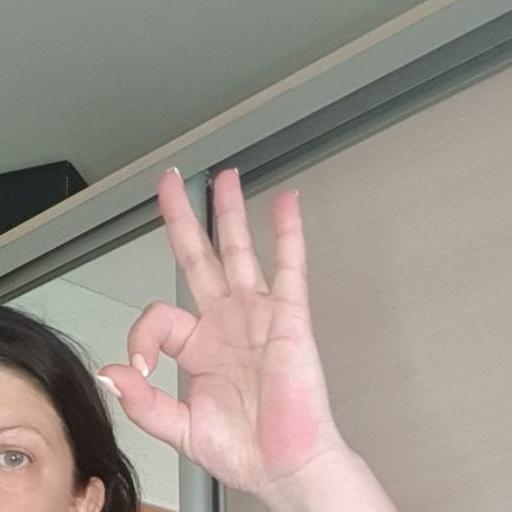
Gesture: ok